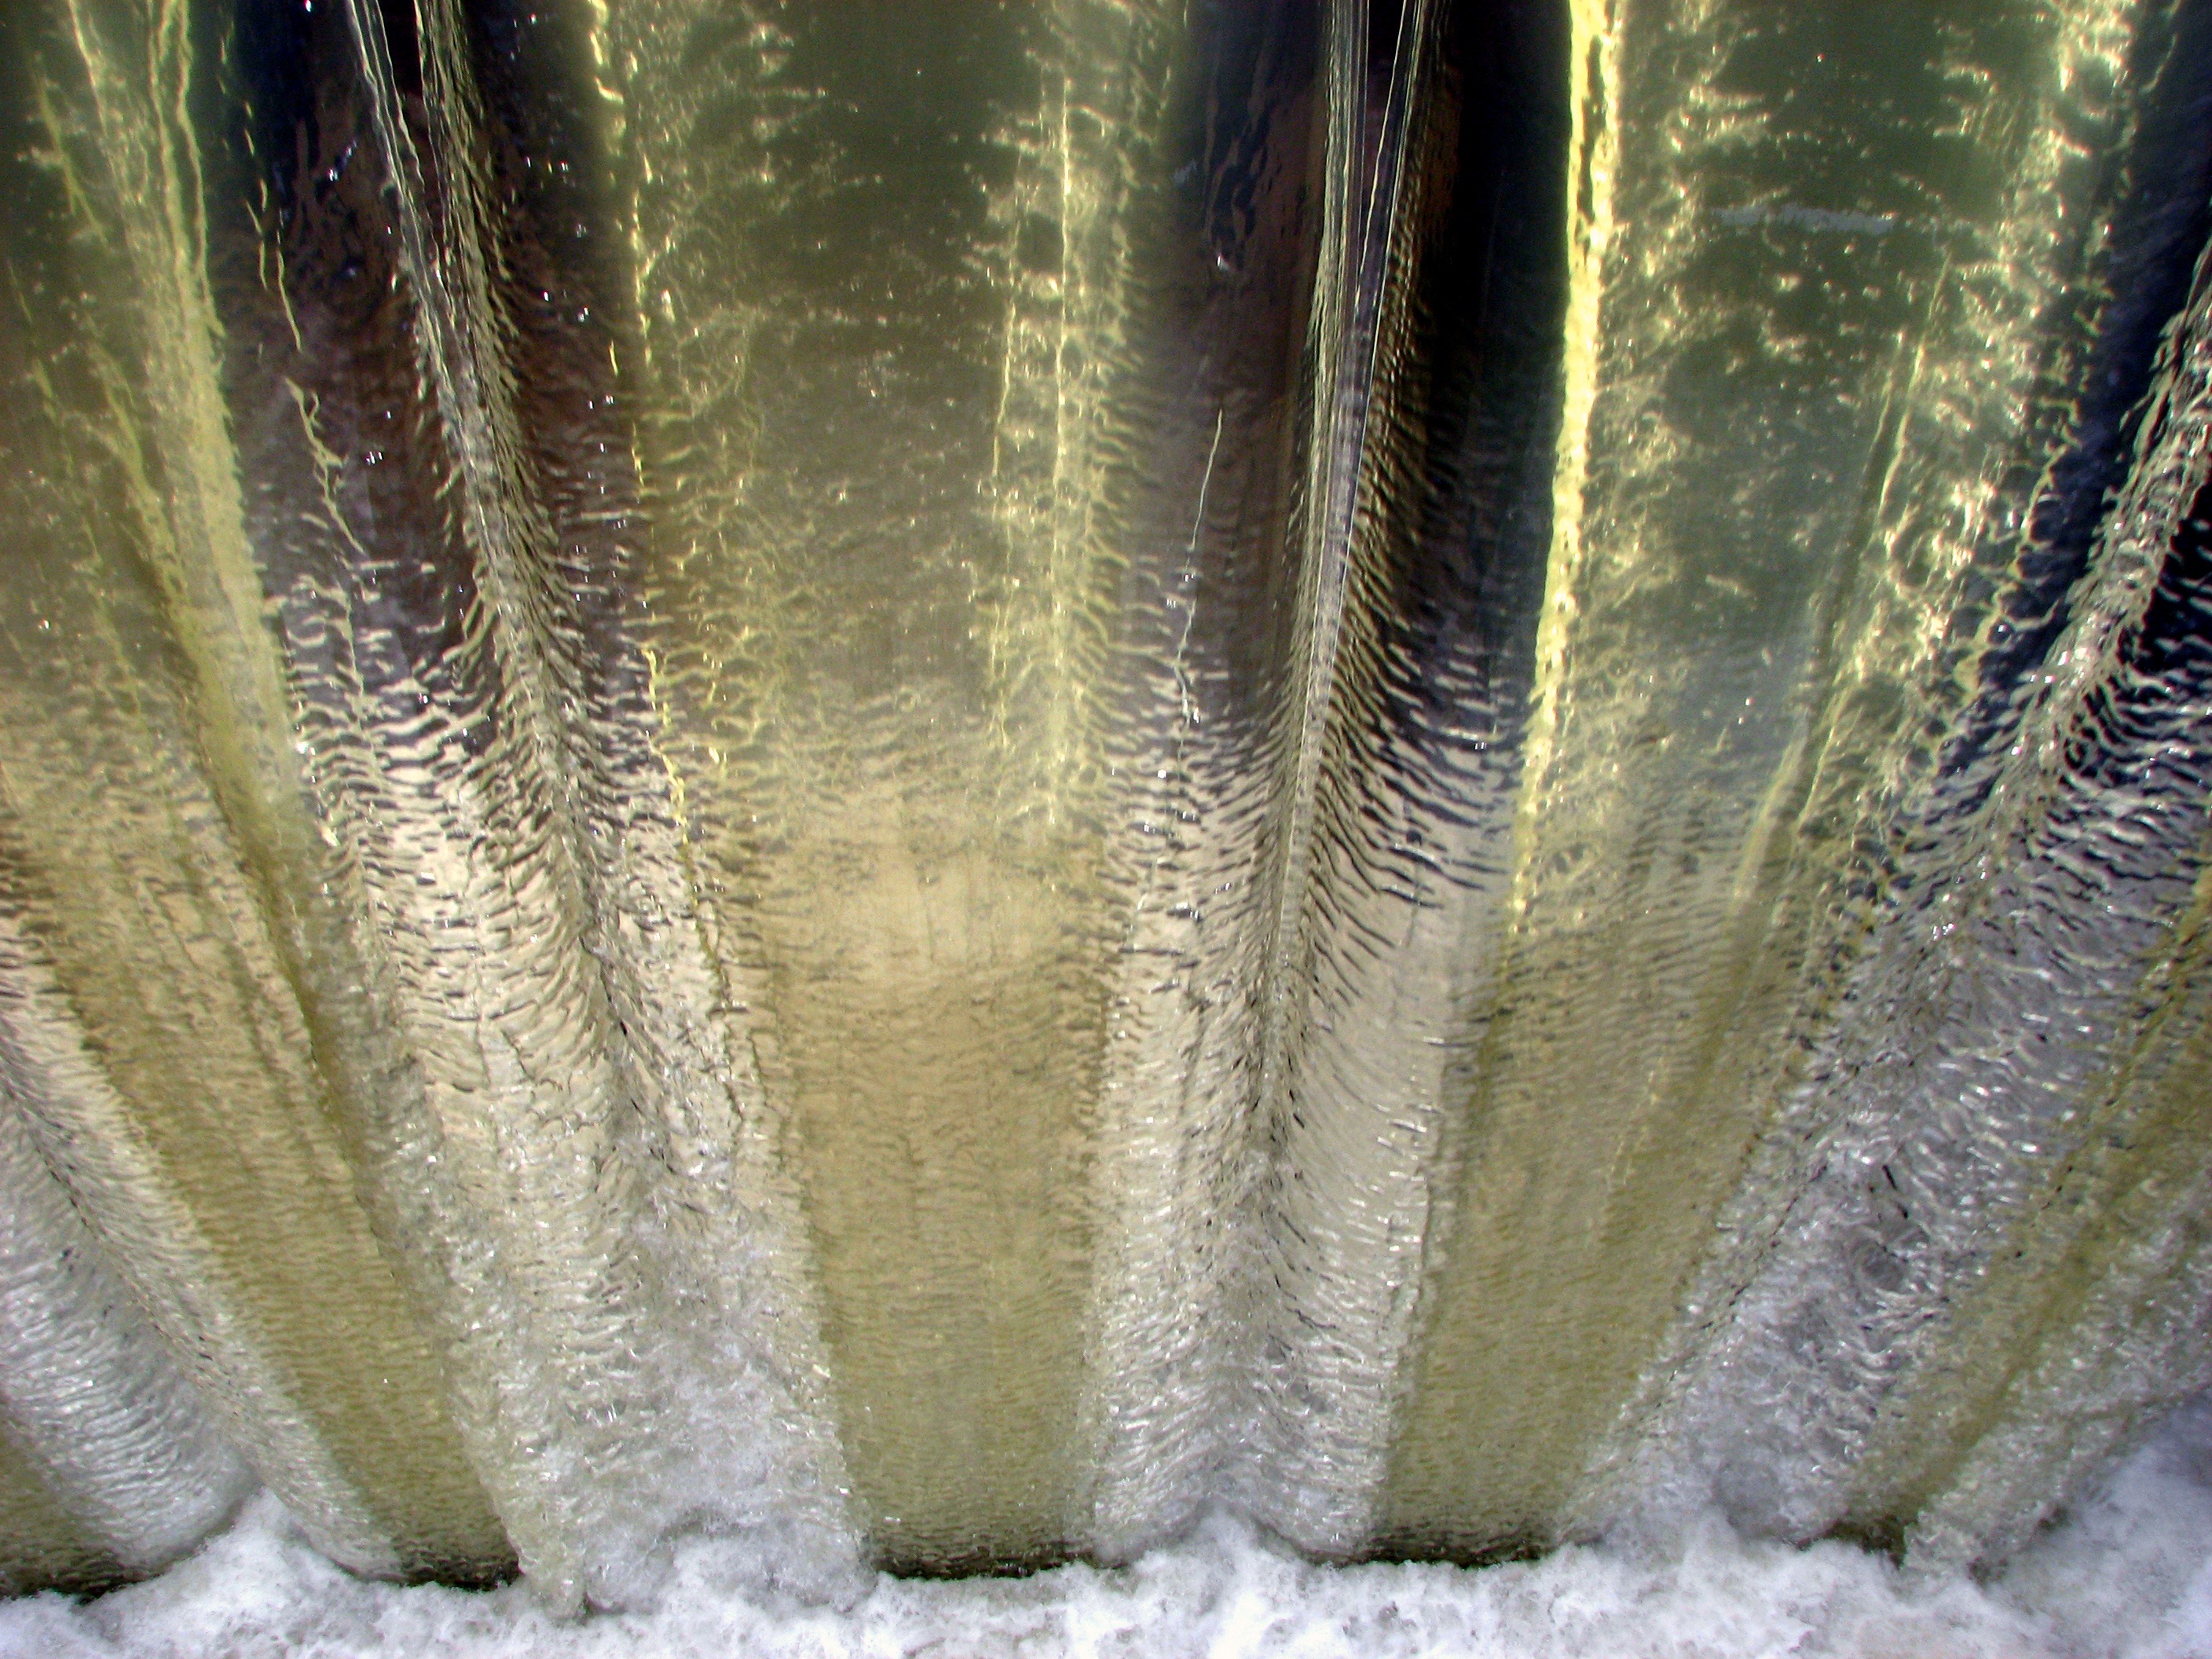
water, nature, waterfall, sunlight, leaf, frost, ice, close up, lock, freezing, macro photography, altm hl valley, riedenburg, altm hltal nature park, haidhof